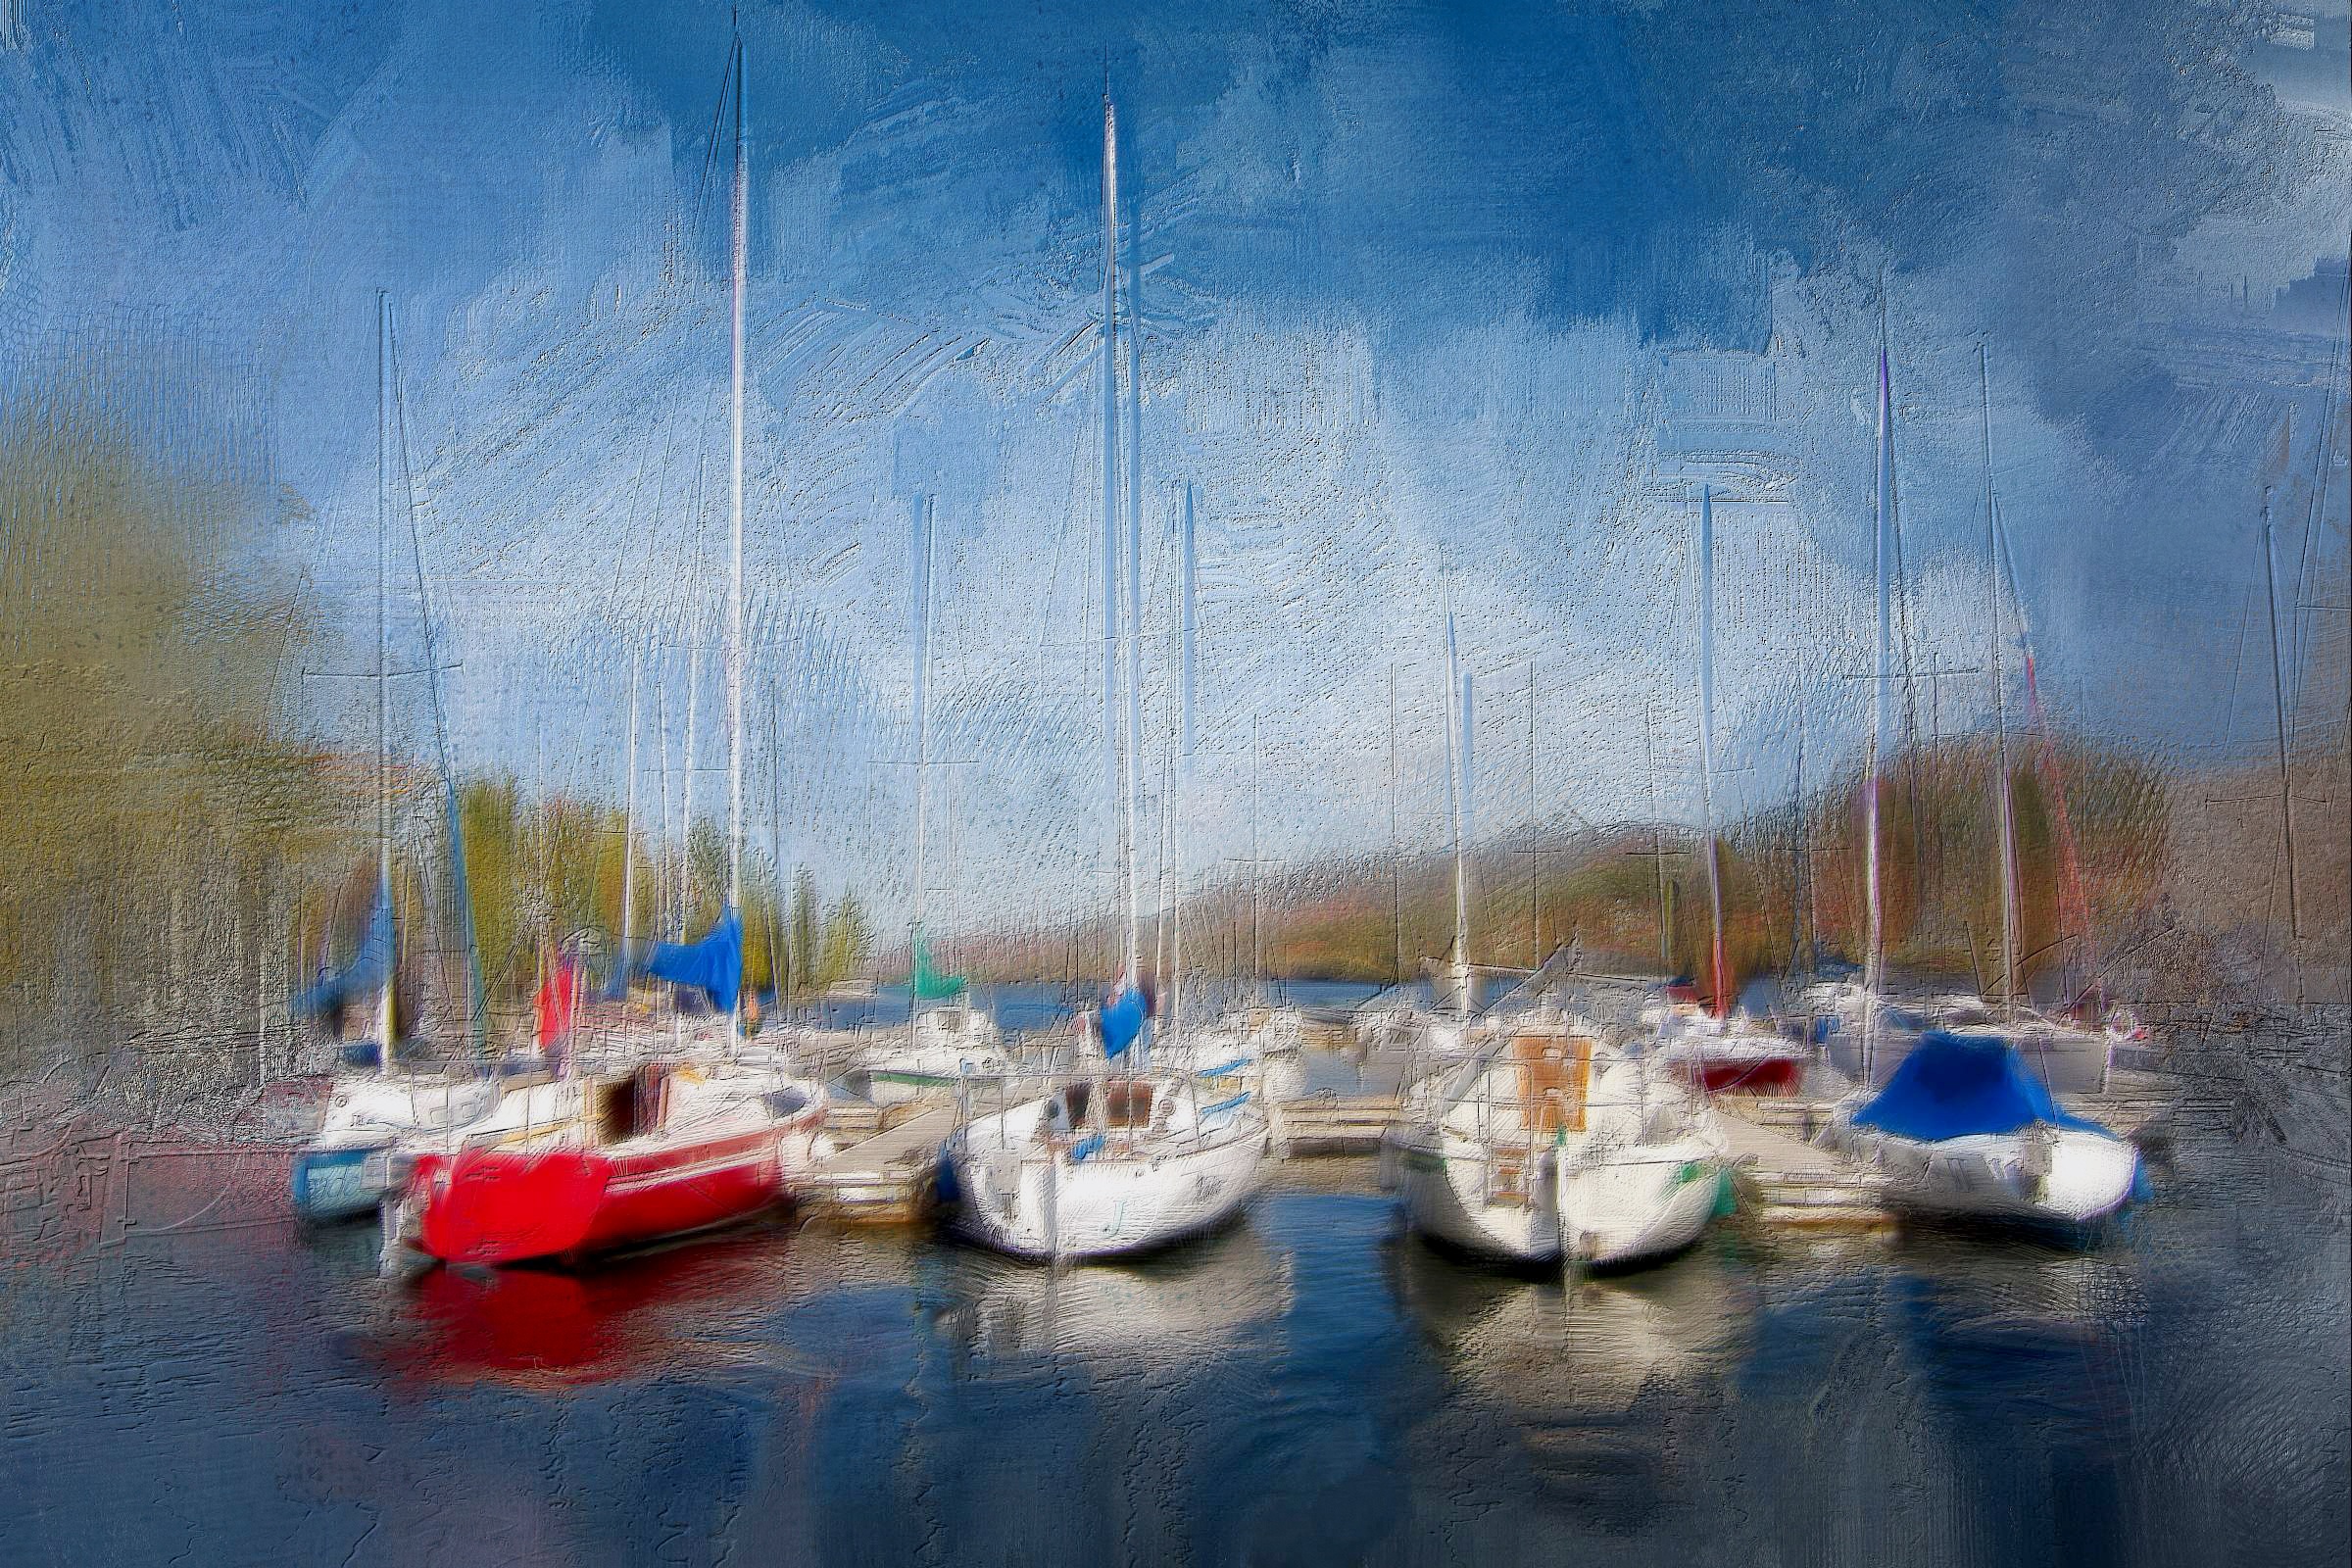
water, winter, boat, morning, reflection, vehicle, marina, port, sailboat, painting, boating, sail, watercraft